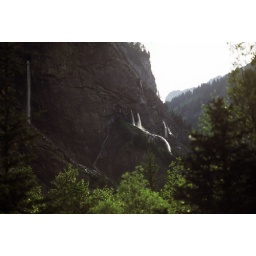
water just pours out of the rock in the gasterntal